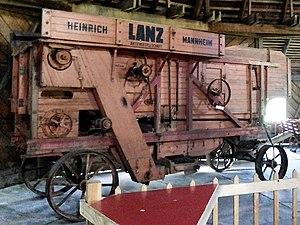
Une batteuse est une machine agricole servant à battre les céréales pour séparer le grain de la paille et de la balle ou faluns. Ces opérations, battage, secouage, vannage, évacuation de la paille et des faluns, effectuées à l'aide de fléaux, de fourches et de cribles pendant des siècles, étaient un travail éreintant prenant un temps considérable. Dans certaines régions on utilisait indifféremment les termes batteuse, machine à battre ou vanneuse.